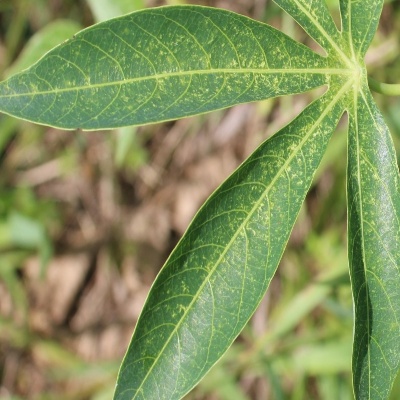
Crop: Cassava
Condition: green mite